Hiba Kawas

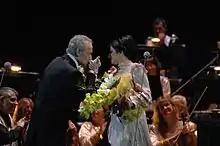
Hiba Al Kawas and Spanish opera-singer José Carreras, November 2006

Hiba Al Kawas (born 17 July 1972) is a Lebanese operatic soprano, composer and academic.